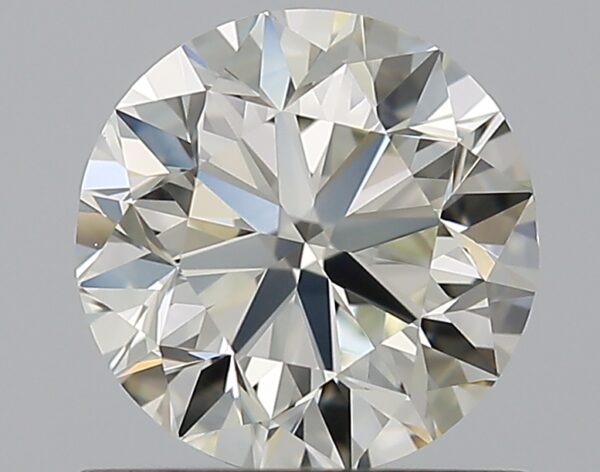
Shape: round
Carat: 0.9
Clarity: VS1
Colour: J
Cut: VG
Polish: EX
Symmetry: VG
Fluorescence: ST
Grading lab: GIA
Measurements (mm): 5.97 x 6.04 x 3.87